Carolina Goldrusher

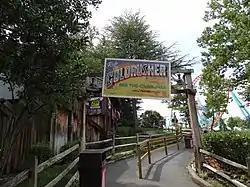
Entrance sign

Carolina Goldrusher is a steel roller coaster made by Arrow Dynamics of Mountain View, California. The coaster is located in the Carolina Boardwalk area of Carowinds in Charlotte, North Carolina. It was the park's first roller coaster and one of only four original rides that still operate in the park today.